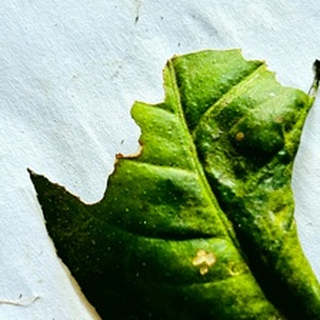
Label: lemon_deficiency